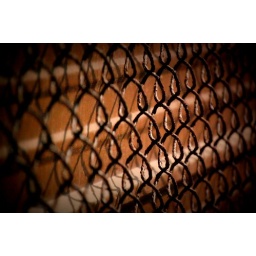
Another shot of the rusty chain link fence - playing around with post photo editing.